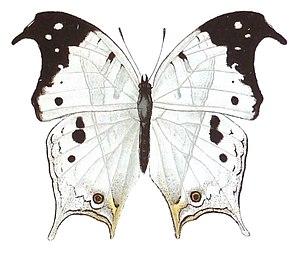
Protogoniomorpha est un genre de lépidoptères africains de la famille des Nymphalidae.